Agra

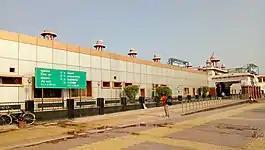
Agra Cantt Railway Station

Sikandra, the last resting place of the Mughal Emperor Akbar the Great, is on the Delhi-Agra Highway, about from the Agra Fort. The four-storied tomb combines both marble and sandstone in its exterior. The construction of Sikandra was commenced in Akbar's reign and was completed by his heir and son Jahangir in 1613. The tomb is set amidst a large garden and is enclosed by four battlemented walls, each with a large gateway. The 99 names of Allah have been inscribed on the tomb. The tomb has seen some damage to its minarets and other aspects, which was inflicted by the Jats of Bharatpur. The vast gardens around Sikandra are inhabited by several Blackbucks, which are in the process of being shifted to the Etawah Safari Park. Next to Akbar's tomb, stands the Tomb of Mariam-uz-Zamani, the favourite wife of Akbar.